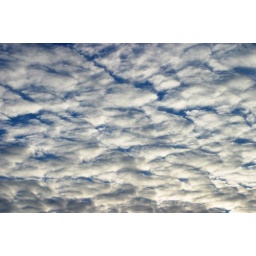
I love the clouds against the dark blue sky. Took these on the south side of Fargo.